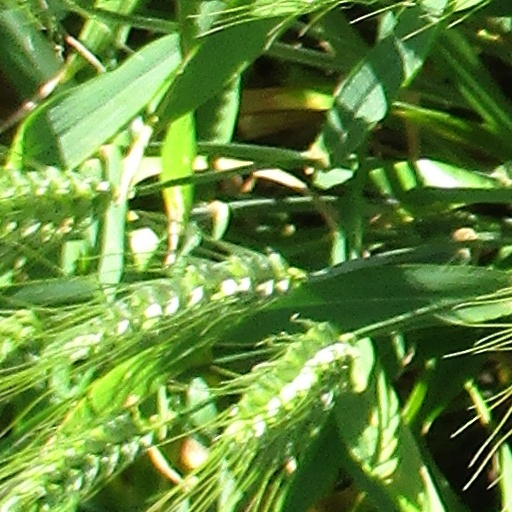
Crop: wheat